Answer in natural language. How many Windows are visible in the scene? Choose between the following options: 3, 4, 2, 1 or 0
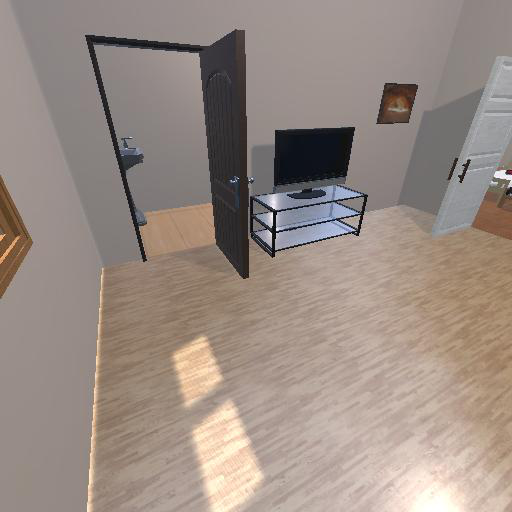
<answer>1</answer>